The Notting Hillbillies

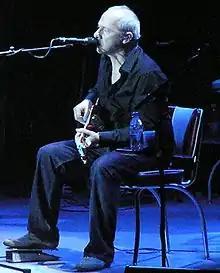
Mark Knopfler in 2006

The Notting Hillbillies were a country rock project formed by British singer-songwriter Mark Knopfler in May 1986. The group consisted of Knopfler (guitar and vocals), Steve Phillips (guitar and vocals), Brendan Croker (guitar and vocals), Guy Fletcher (keyboards and vocals), Paul Franklin (pedal steel), Marcus Cliffe (bass), and Ed Bicknell (drums). They gave their first performance at a small club in Leeds, and followed up with a tour.